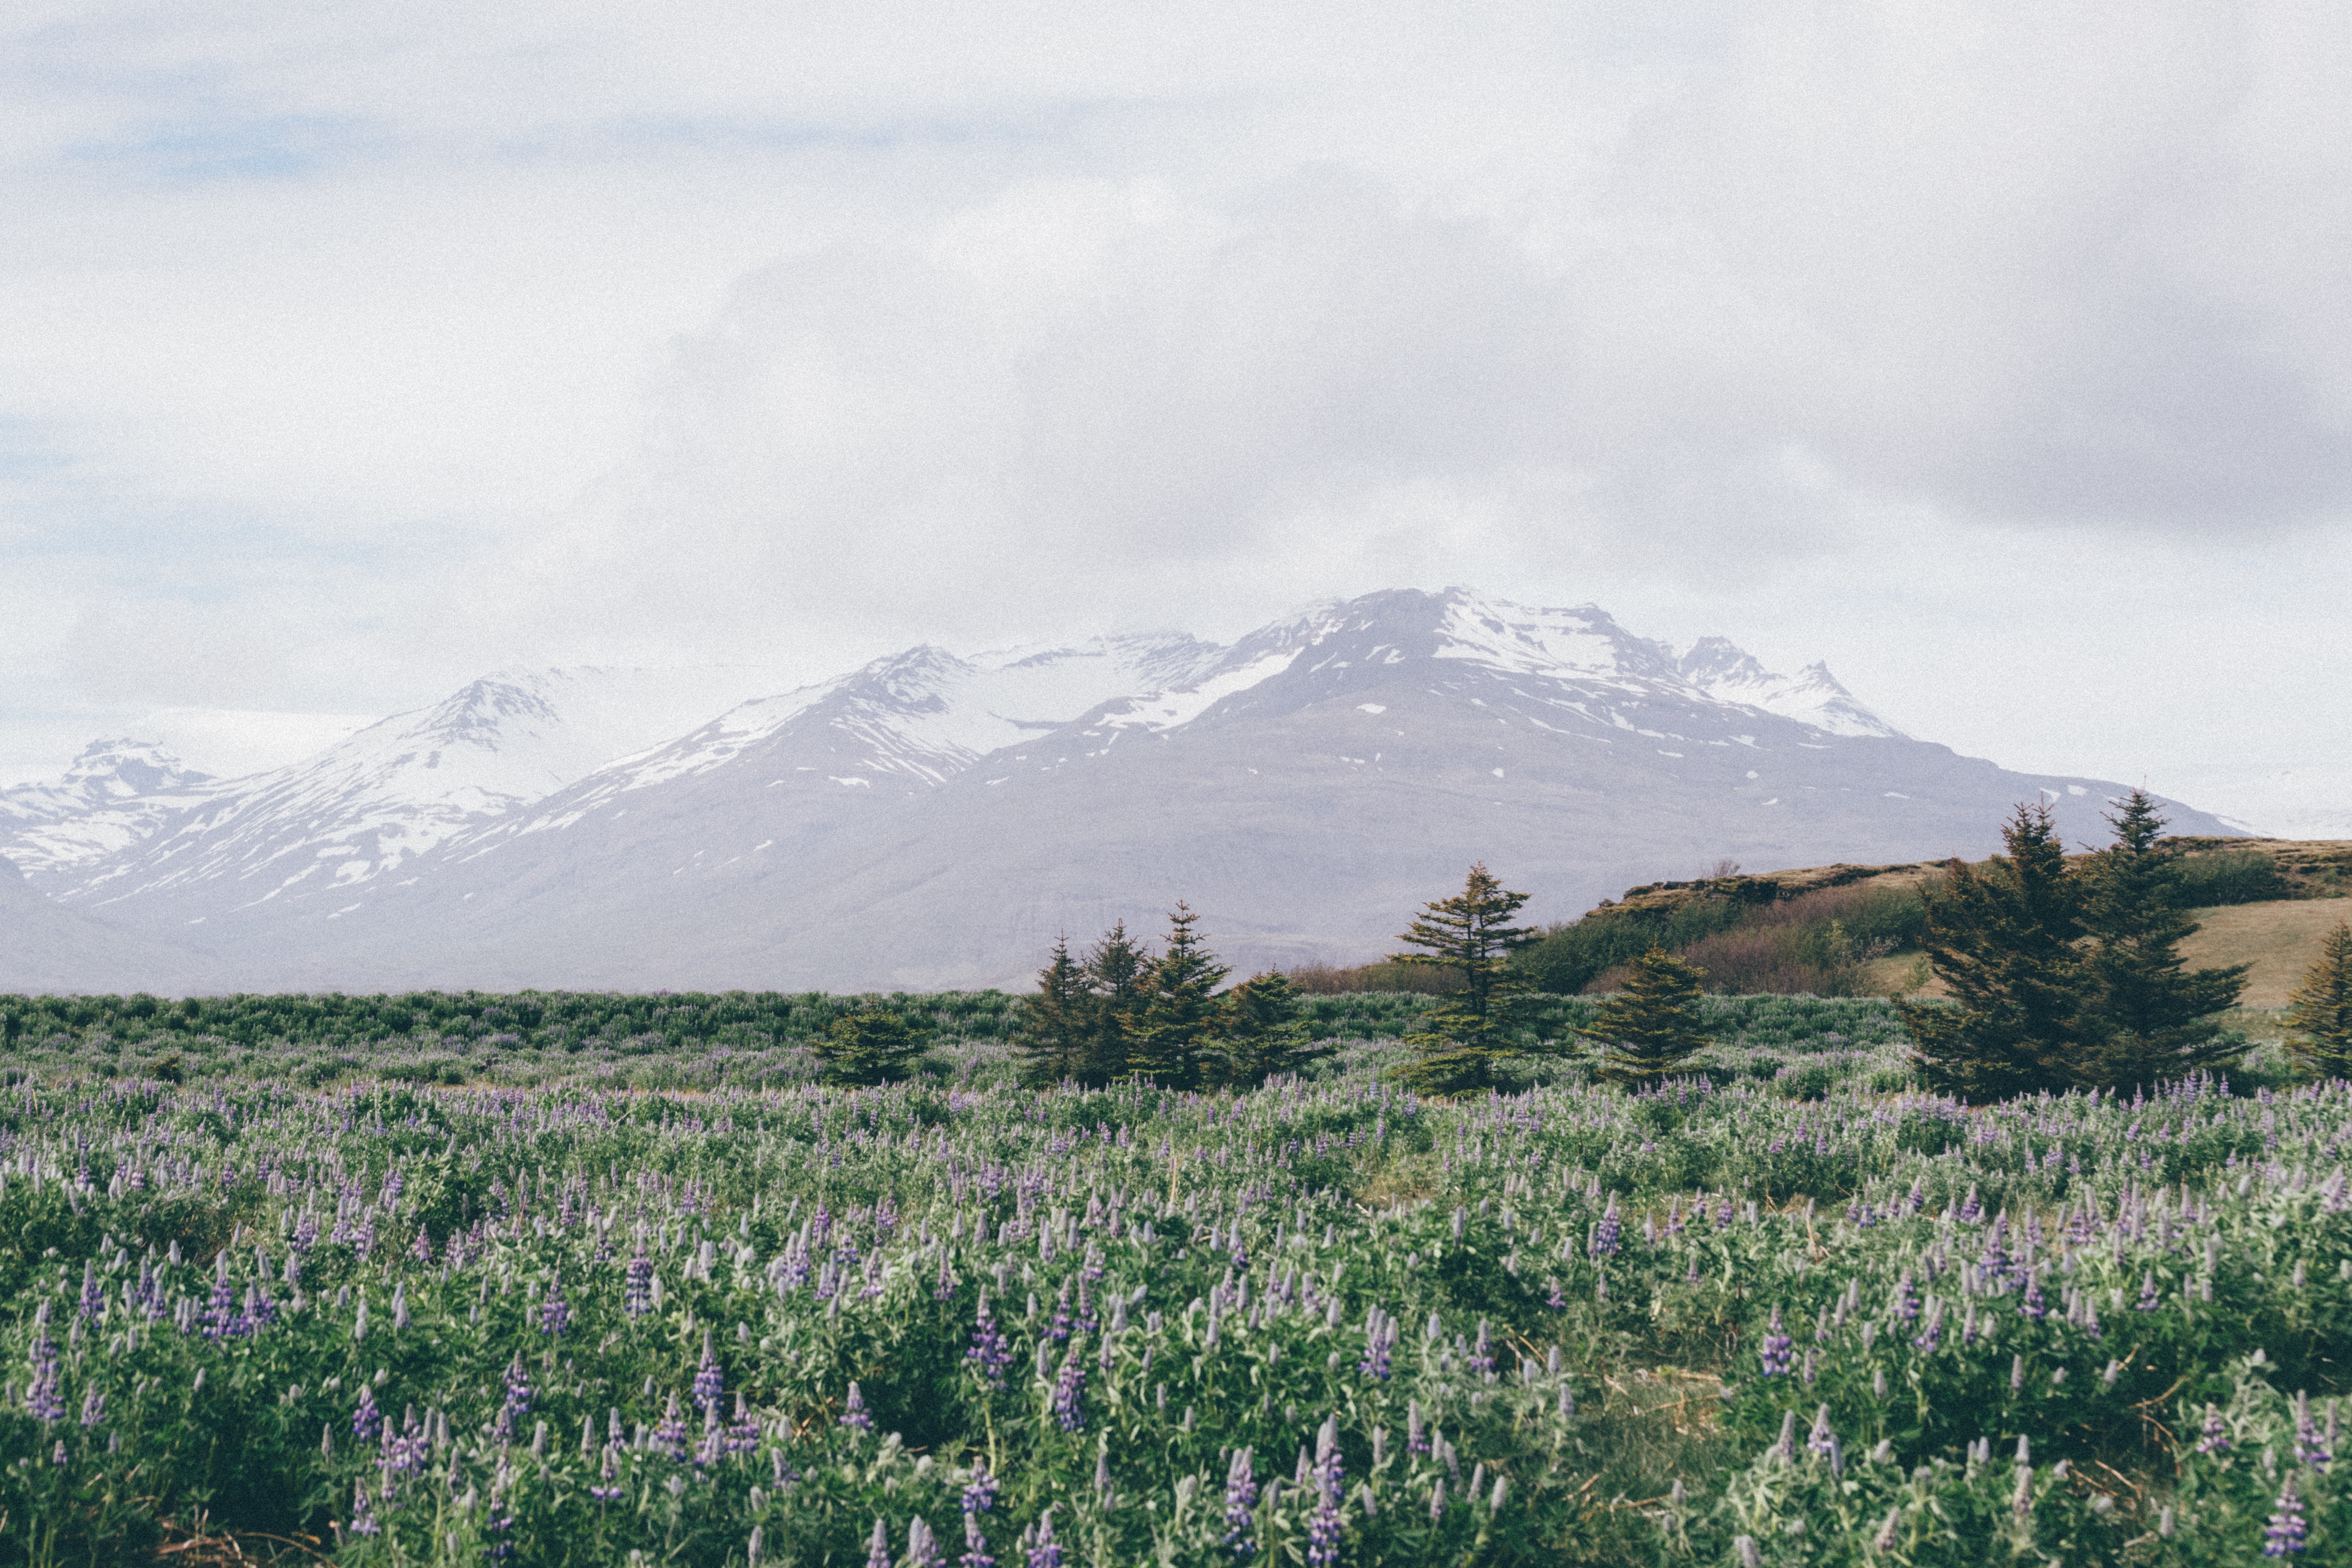
landscape, tree, nature, grass, wilderness, mountain, cloud, field, meadow, prairie, countryside, hill, flower, lake, valley, mountain range, ridge, plain, wildflower, flowers, mountains, grassland, plateau, habitat, ecosystem, steppe, rural area, landform, snow peak, geographical feature, mountainous landforms